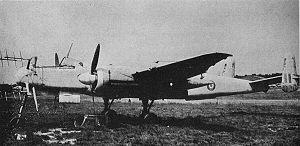
La Seconde Guerre mondiale est la première guerre où les avions militaires furent utilisés de façon intensive, devenant un élément essentiel de la doctrine militaire. Certains avions, bien que conçus et utilisés pendant l'entre-deux-guerres, particulièrement au cours de la guerre d'Espagne ont été réunis ici car ils ont été rendus célèbres par leur action au cours de la Seconde Guerre mondiale. Les noms officiellement attribués à certains avions, figurent à côté de leur désignation en italique.